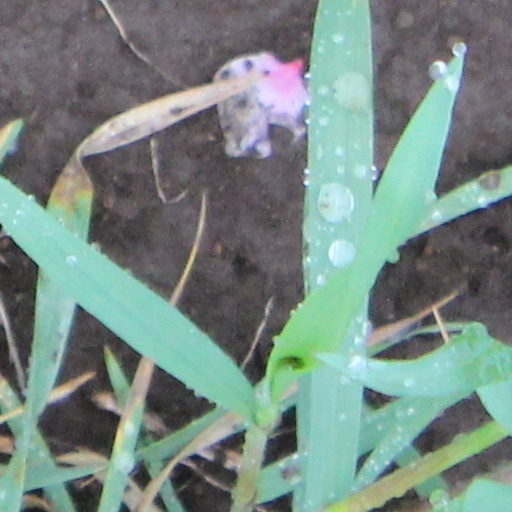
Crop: wheat